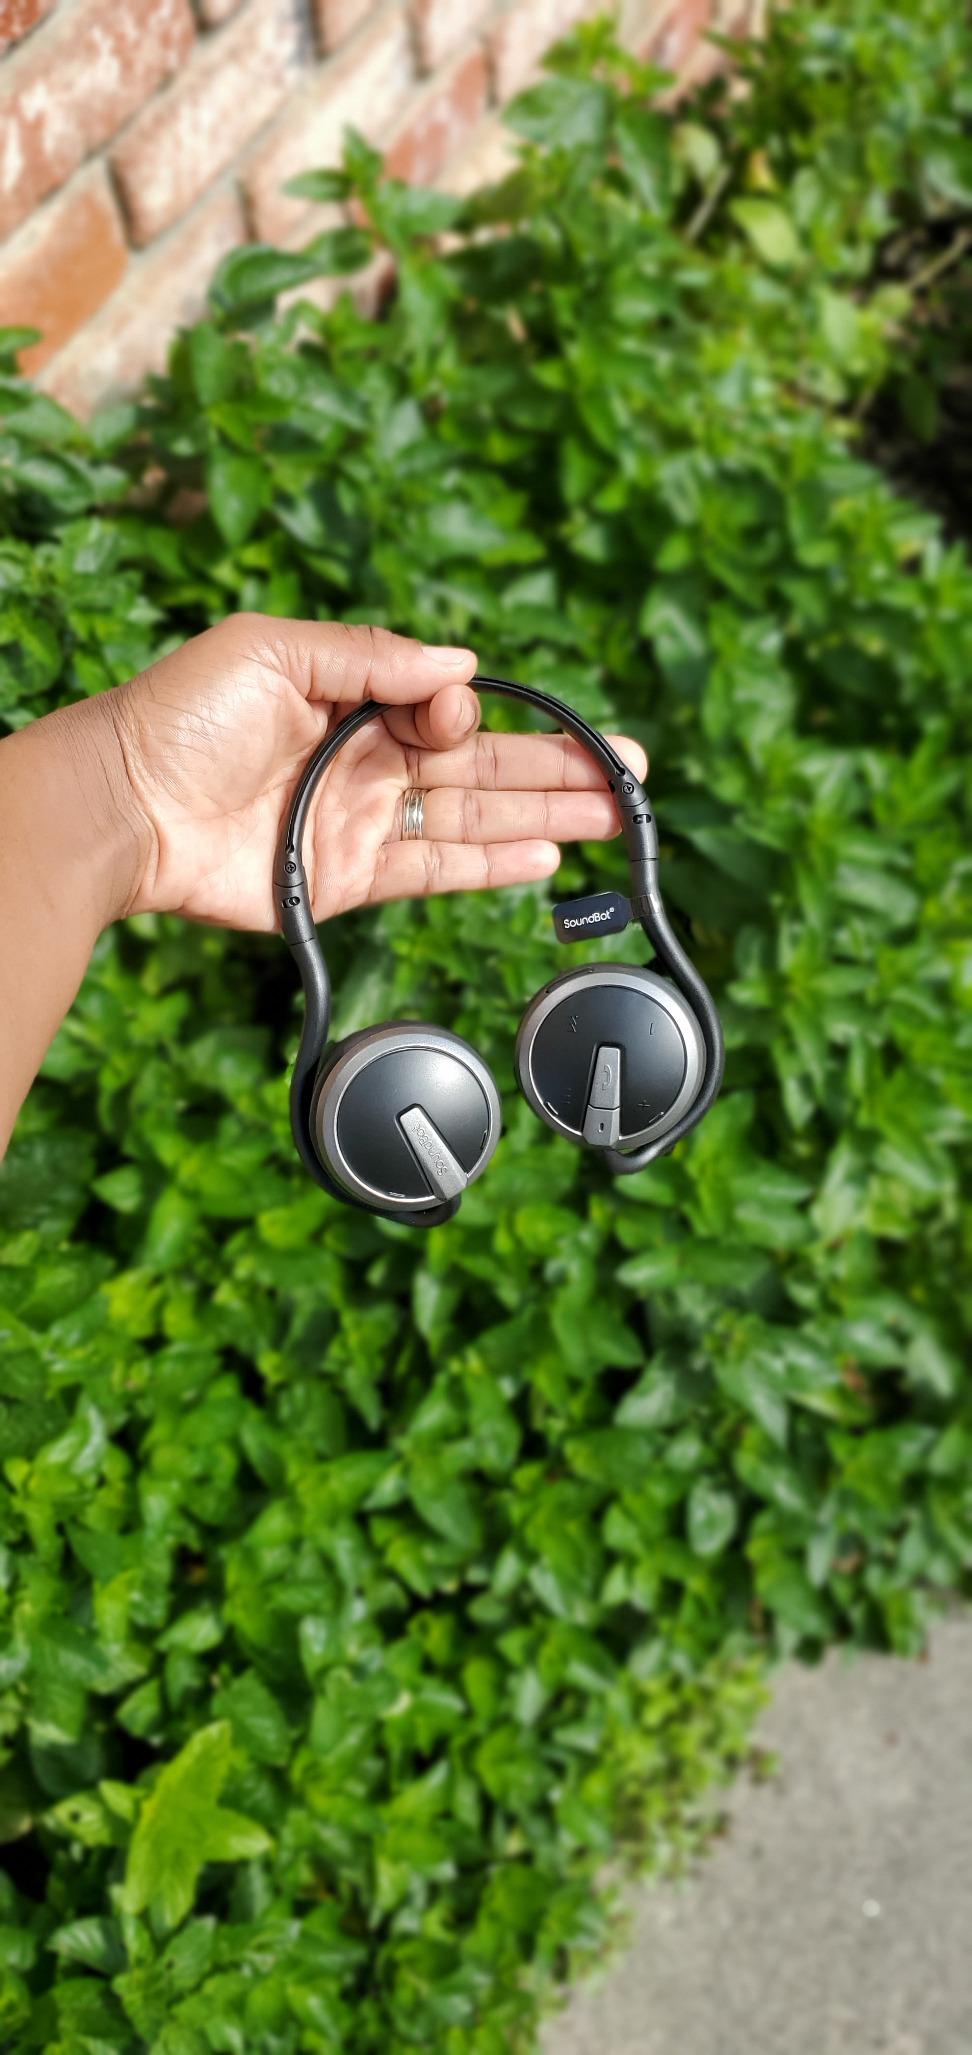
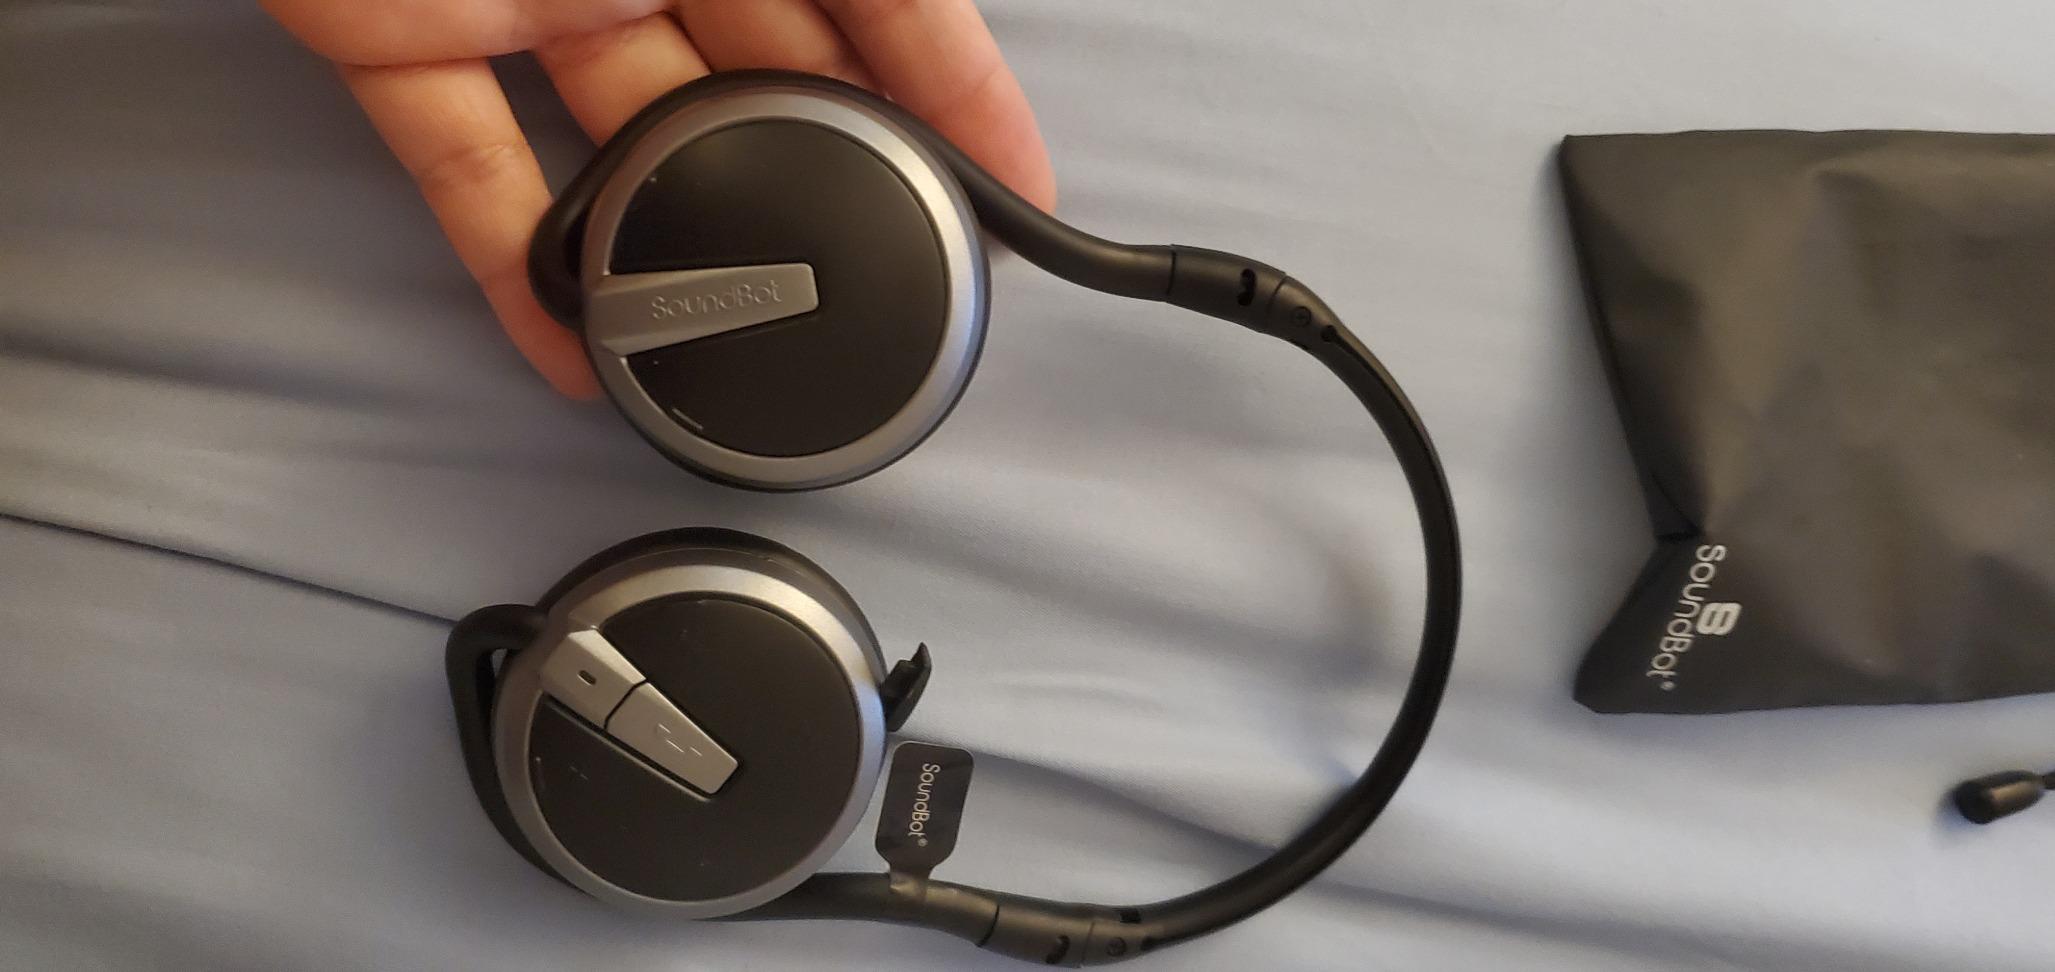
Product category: headphones
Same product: yes